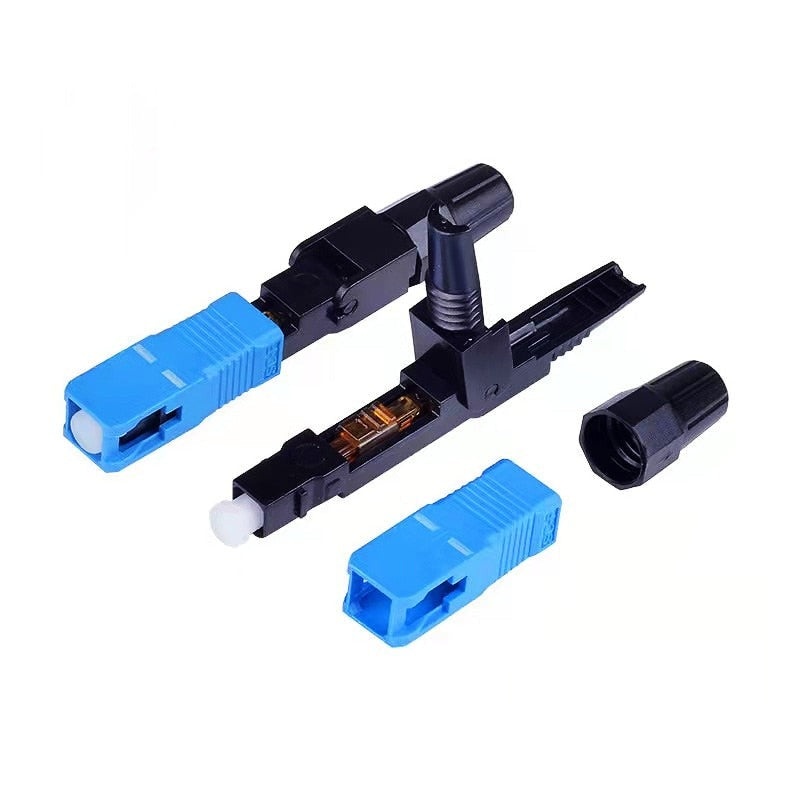
FTTH SC Optic Fiber Quick Cold SC Single Mode UPC Fast Embedded Fiber Connector
SPECIFICATIONS Return loss : 50dB Model : SC/UPC Material : PEI Insertion loss : 0.3dB Insert core : Ceramics Craft : Plastic molding Connector Type : SC/UPC
Brand: HCSC
Category: Cameras & Optics > Camera & Optic Accessories > Camera & Optic Replacement Cables > Optical Audio Cables